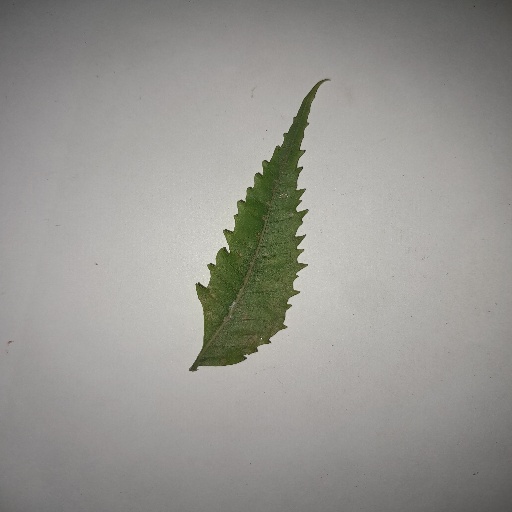
Species: Neem
Leaf condition: Yellow Leaf